The Malay Archipelago

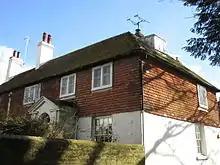
Treeps, Hurstpierpoint, the house where "The Malay Archipelago" was largely written

"The Malay Archipelago" was largely written at Treeps, Wallace's wife's family home in Hurstpierpoint, West Sussex. It was first published in Spring 1869 in two volumes by Macmillan (London), with a reprint (also in two volumes) marked 'second edition' the same year. The first US edition year by Harper & Brothers (New York) appeared in 1869 in a single volume. Wallace returned to England in 1862, but explains in the Preface that given the large quantity of specimens and his poor health after his stay in the tropics, it took a long time. He noted that he could at once have printed his notes and journals, but felt that doing that would have been disappointing and unhelpful. Instead, therefore, he waited until he had published papers on his discoveries, and other scientists had described and named as new species some 2,000 of his beetles (Coleoptera), and over 900 Hymenoptera including 200 new species of ant. The book went through 10 editions, with the last published in 1890. It has been translated into at least twelve languages.